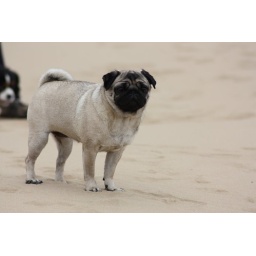
A day on the Freshfields near Liverpool with our inlaws, their dog Jas and our spaniel (Maggie) and pug (Parker).